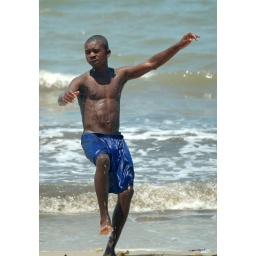
Our boat boy playing near Playa Blanco, Livingston, Guatemala